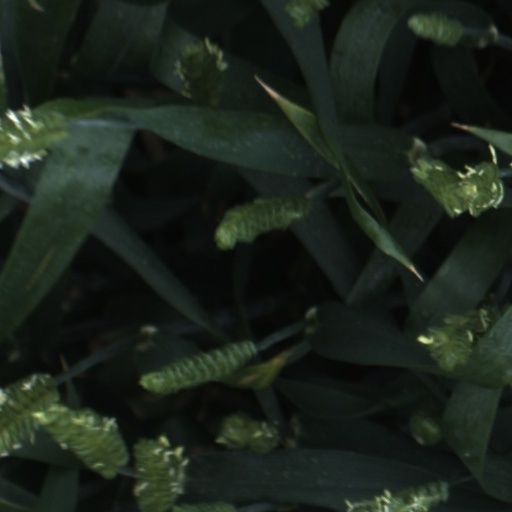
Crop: wheat